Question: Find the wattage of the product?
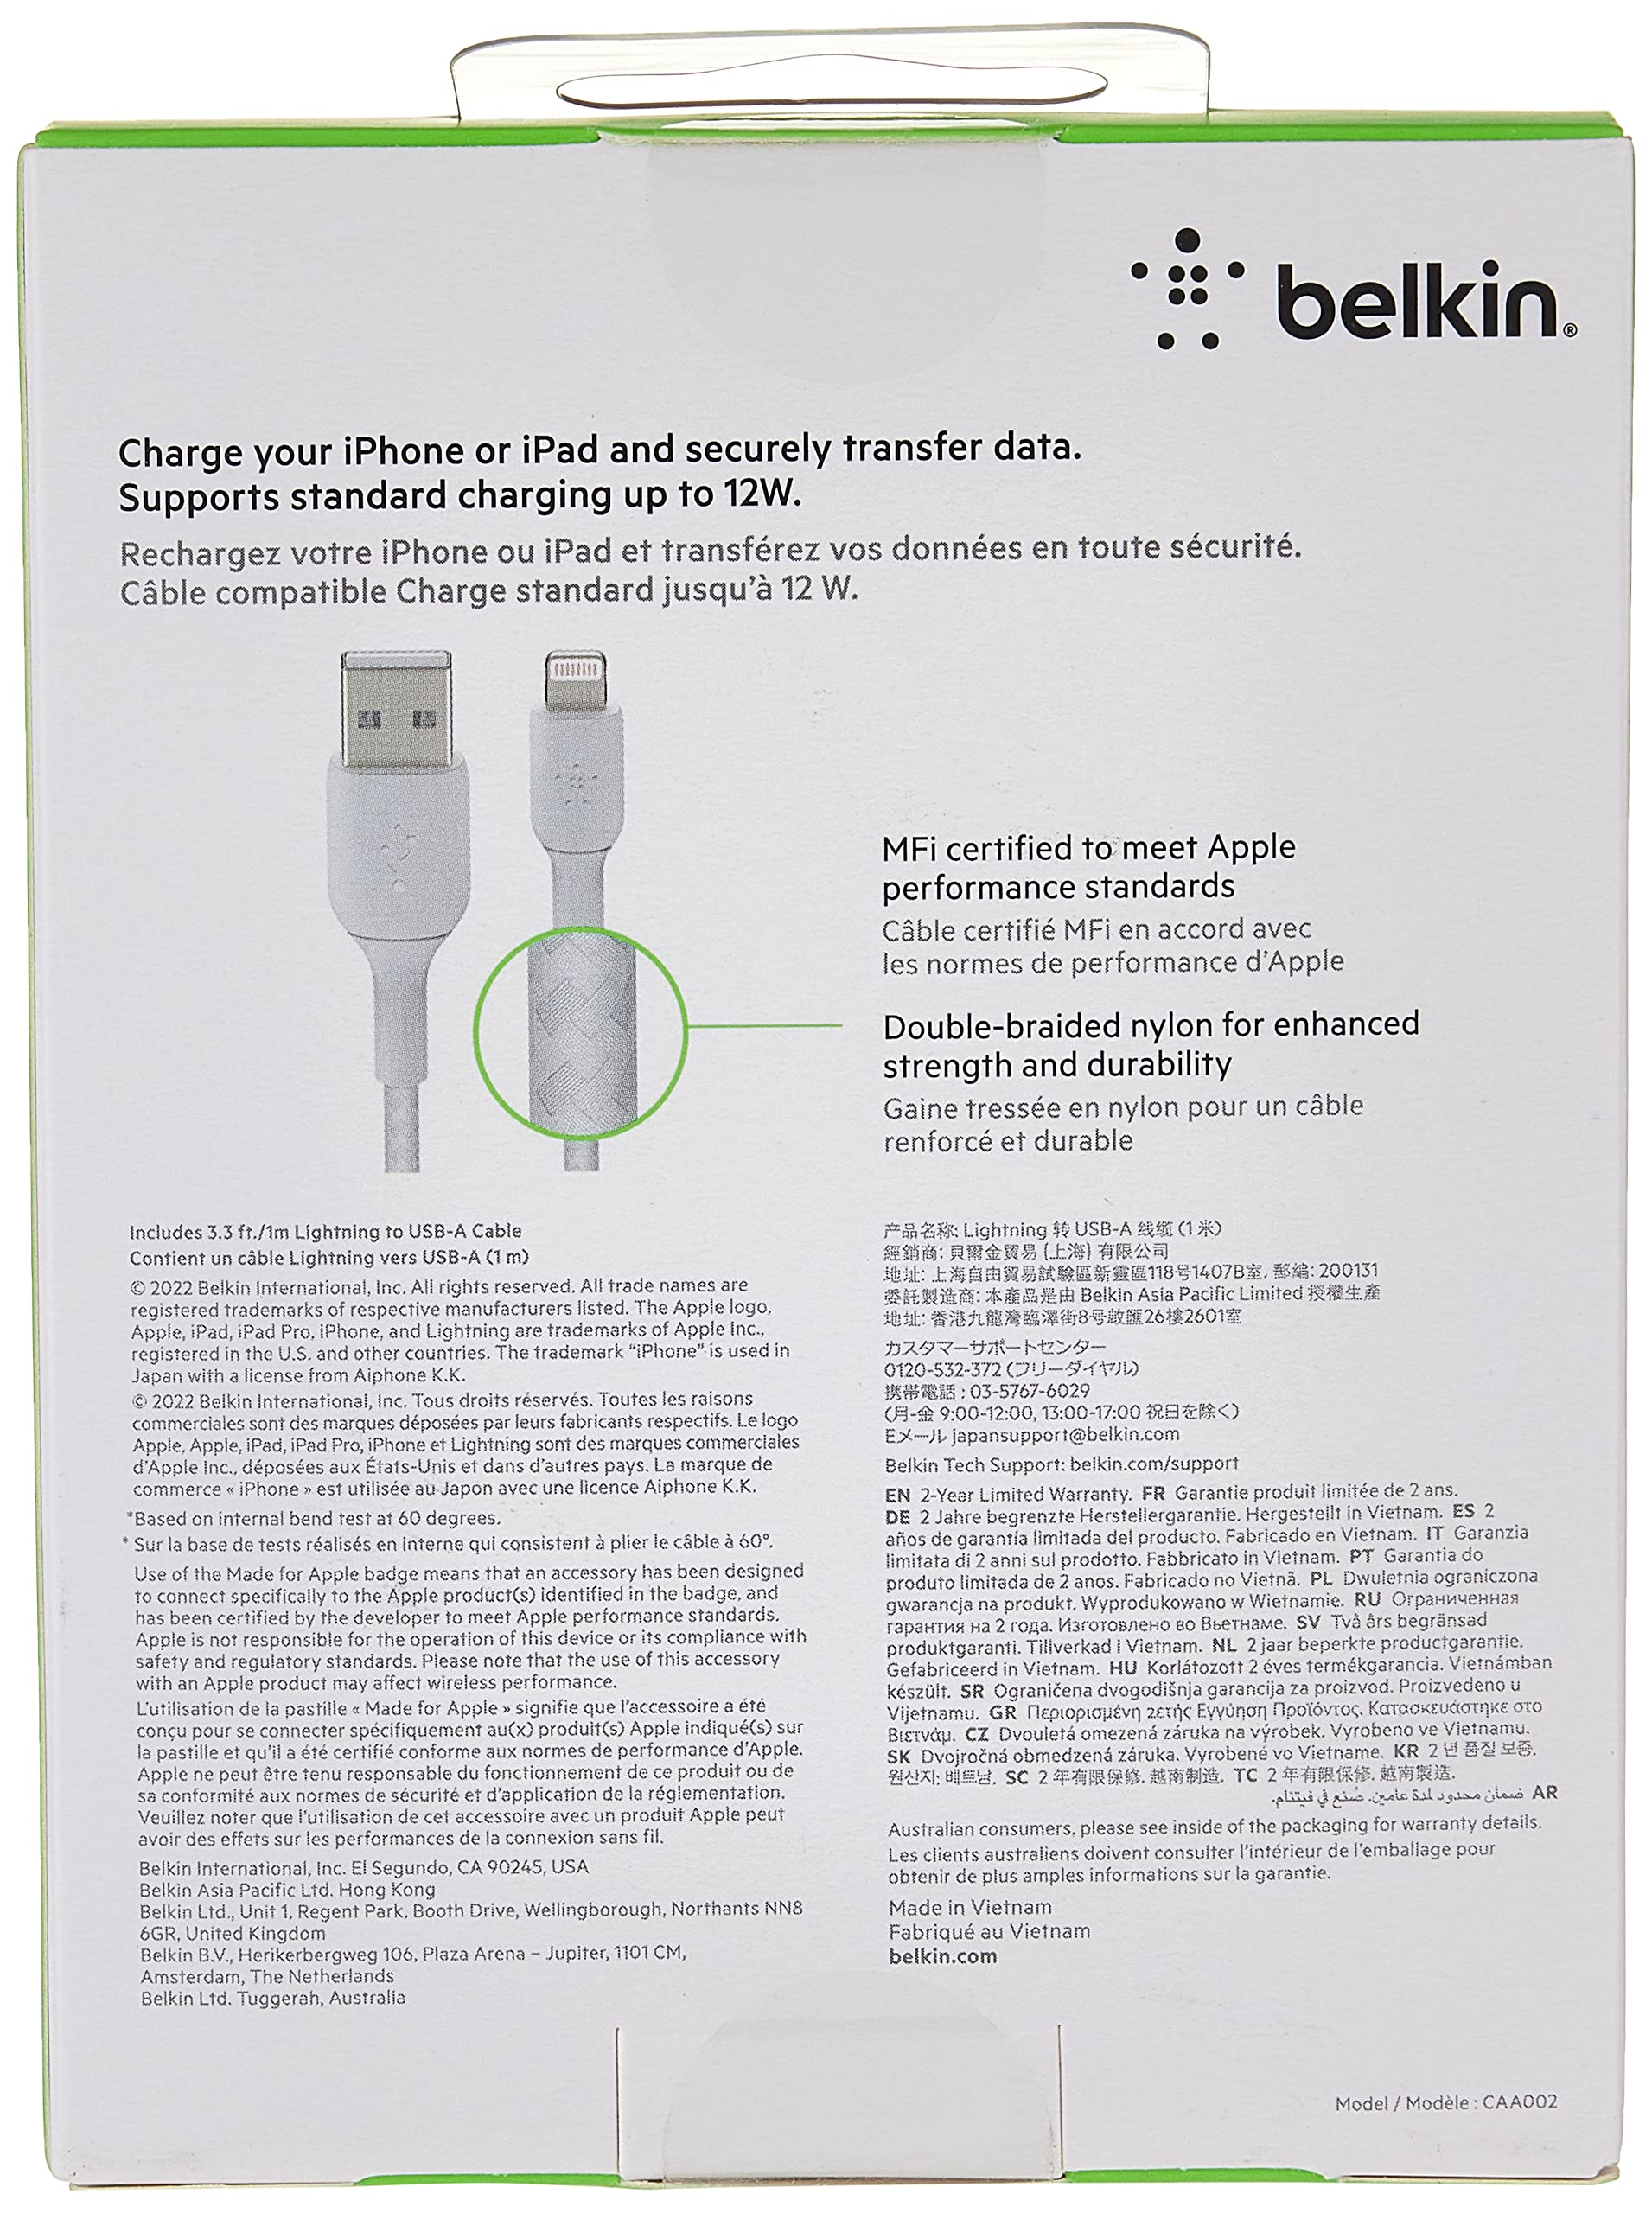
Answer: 12.0 watt